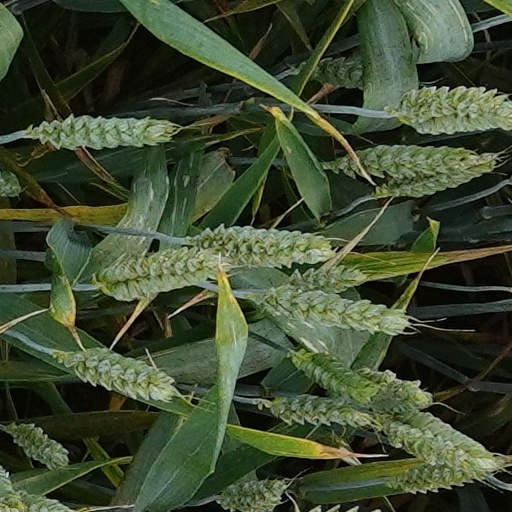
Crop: wheat